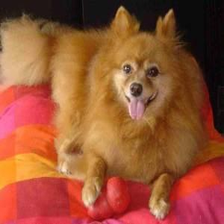
Species: dog
Breed: pomeranian